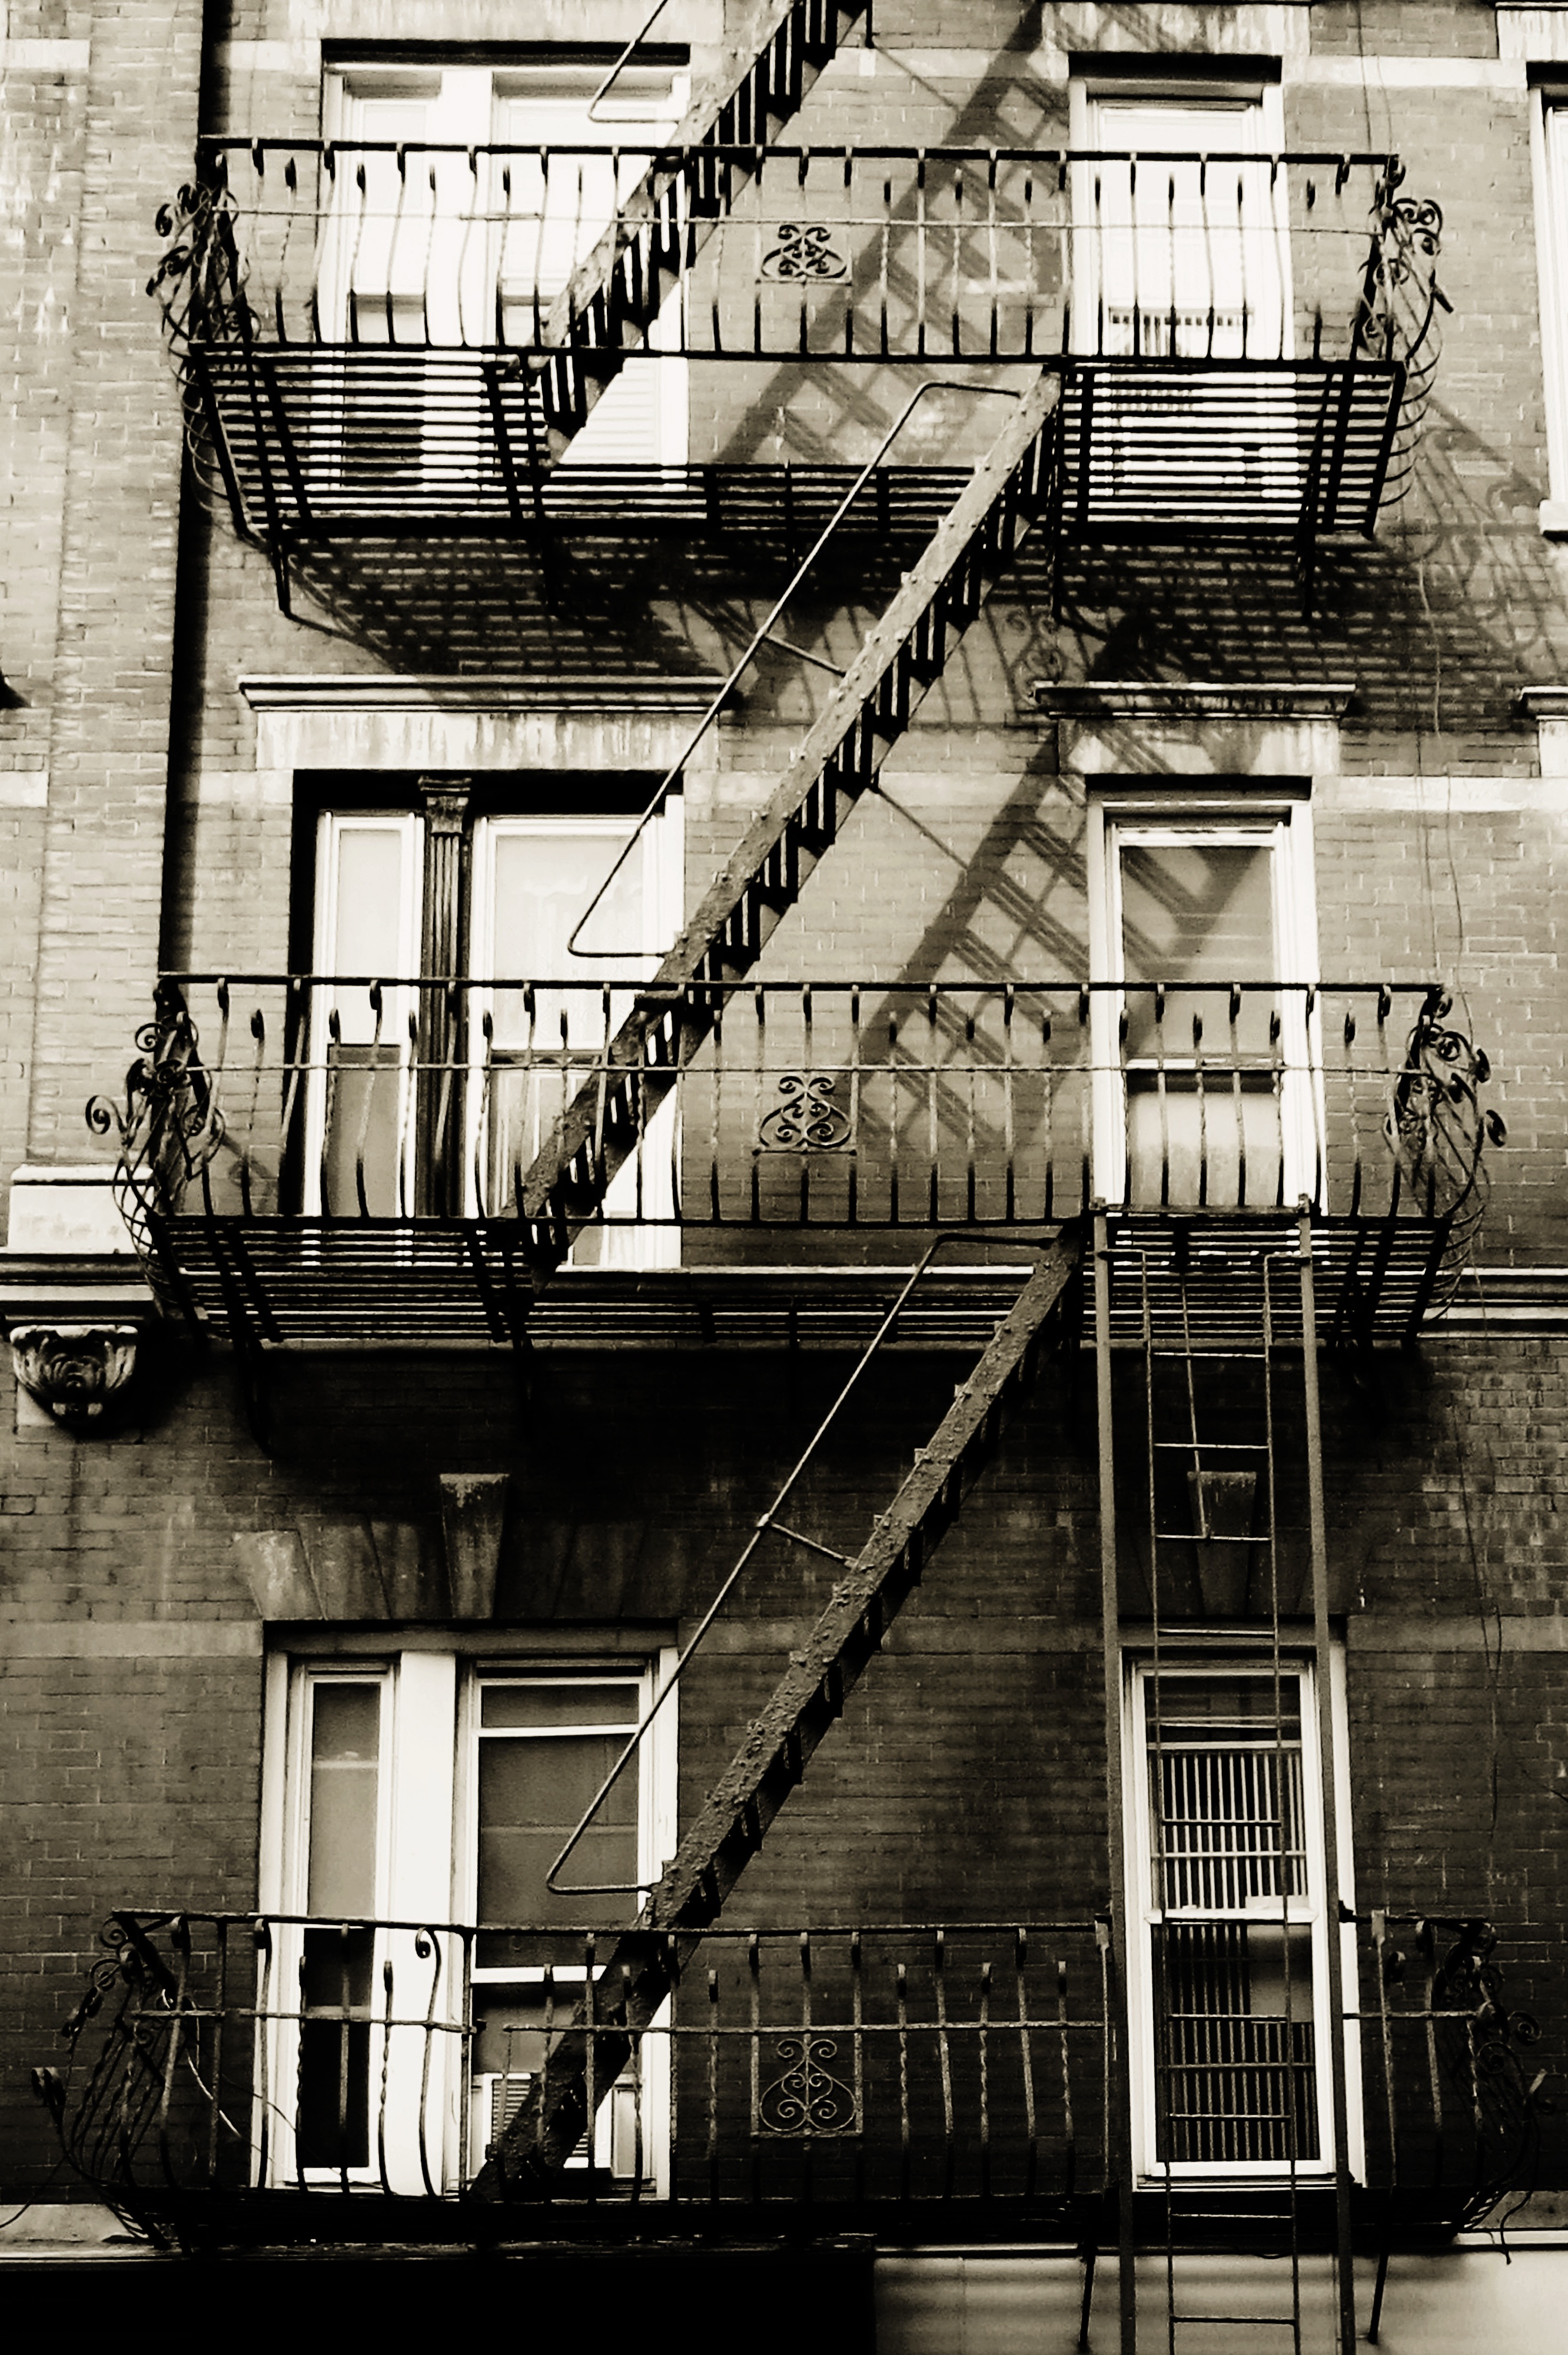
black and white, architecture, house, new york, manhattan, facade, industry, monochrome, places of interest, stairs, photograph, history, urban area, monochrome photography